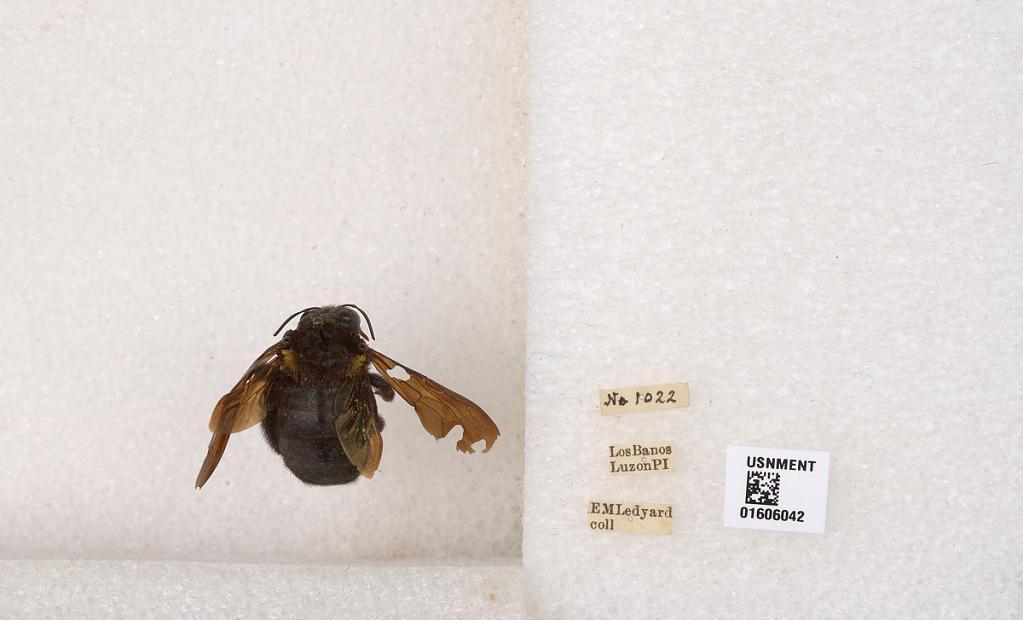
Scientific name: Xylocopa (Koptortosoma) chlorina (Cockerell)
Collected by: E. Ledyard
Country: Philippines
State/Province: Calabarzon
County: Laguna
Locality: Los Banos Luzon
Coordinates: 14.1702, 121.242